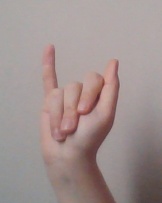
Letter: meem